Cumbia (Panama)

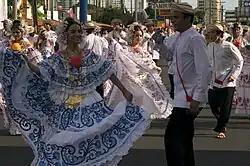
Couple dancing cumbia in a parade in Panama City.

In Panama it is generally accepted that the cumbia is of African descent. The dance is mentioned in many historical references, travel diaries, and newspapers of Panama during the 19th century.